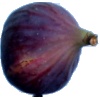
Label: Fig 1